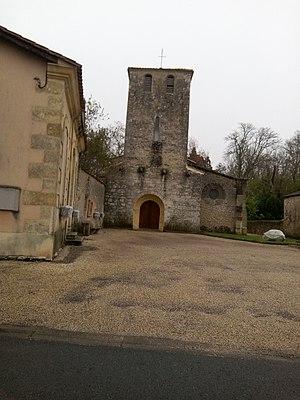
Église de Saint-Genès-de-Blaye
Saint-Genès-de-Blaye est une commune du Sud-Ouest de la France, dans le département de la Gironde.